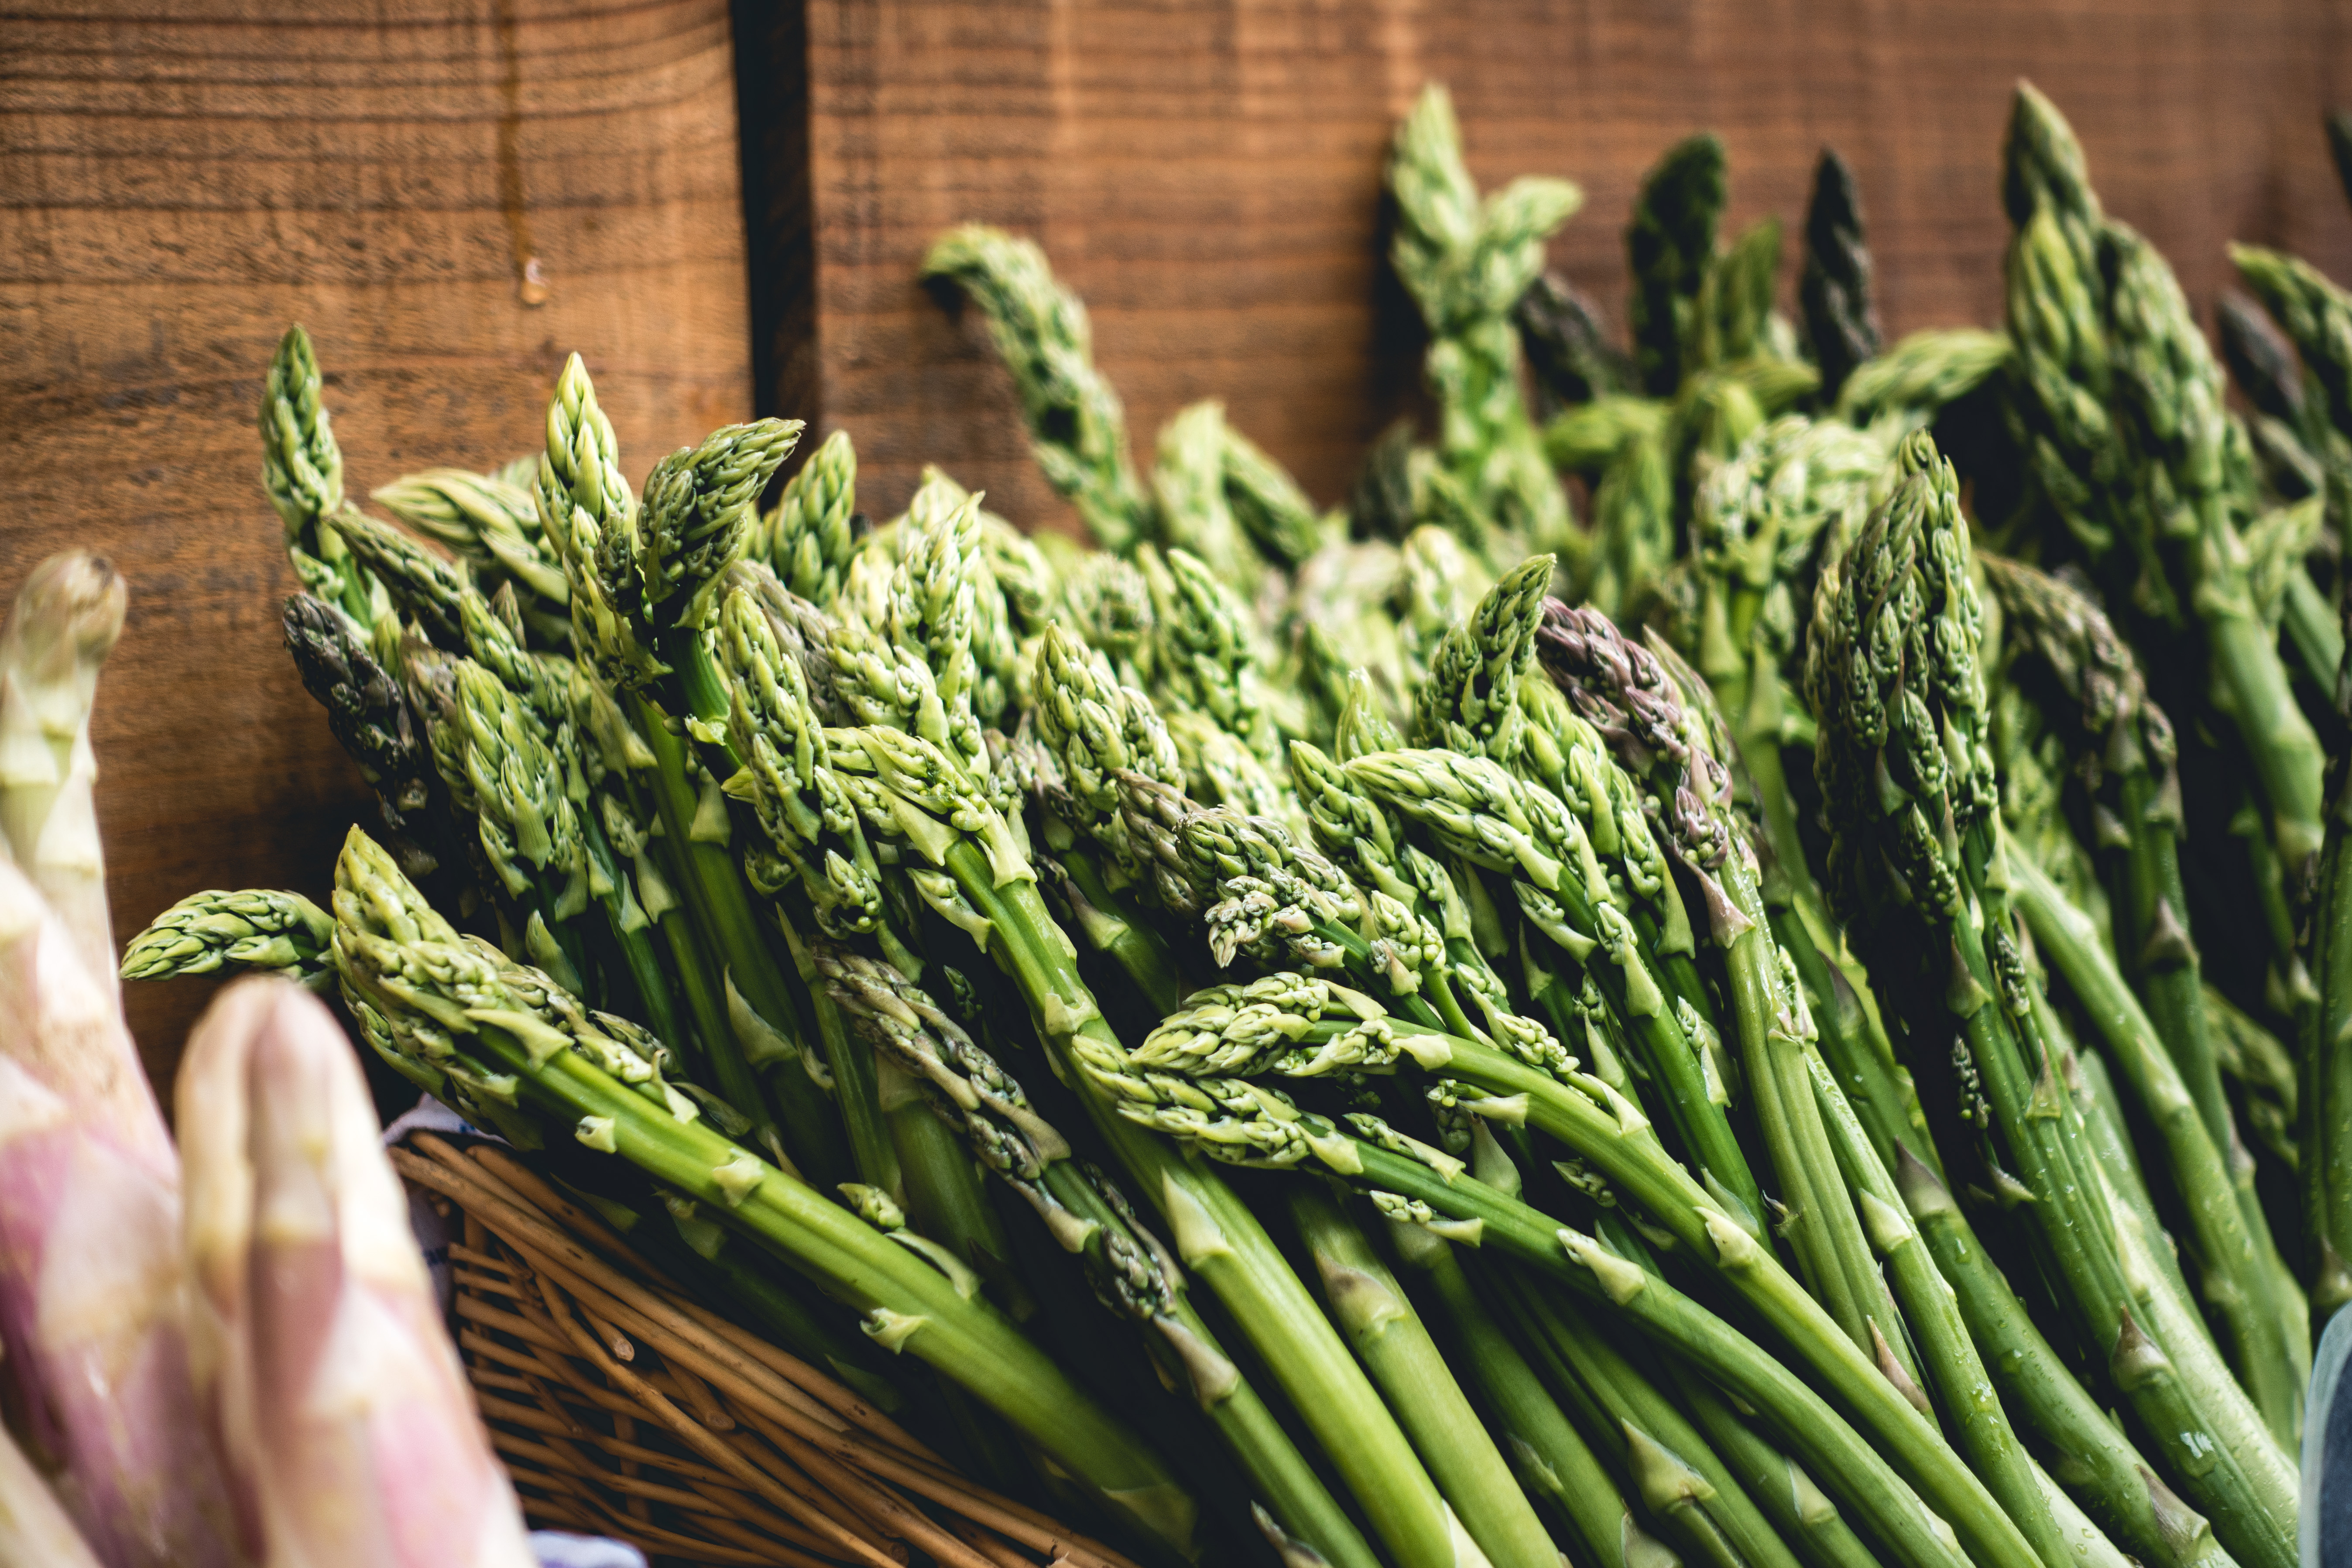
asparagus, plant, Prussian asparagus, grass, food, Red juniper, vegetable, flowering plant, superfood